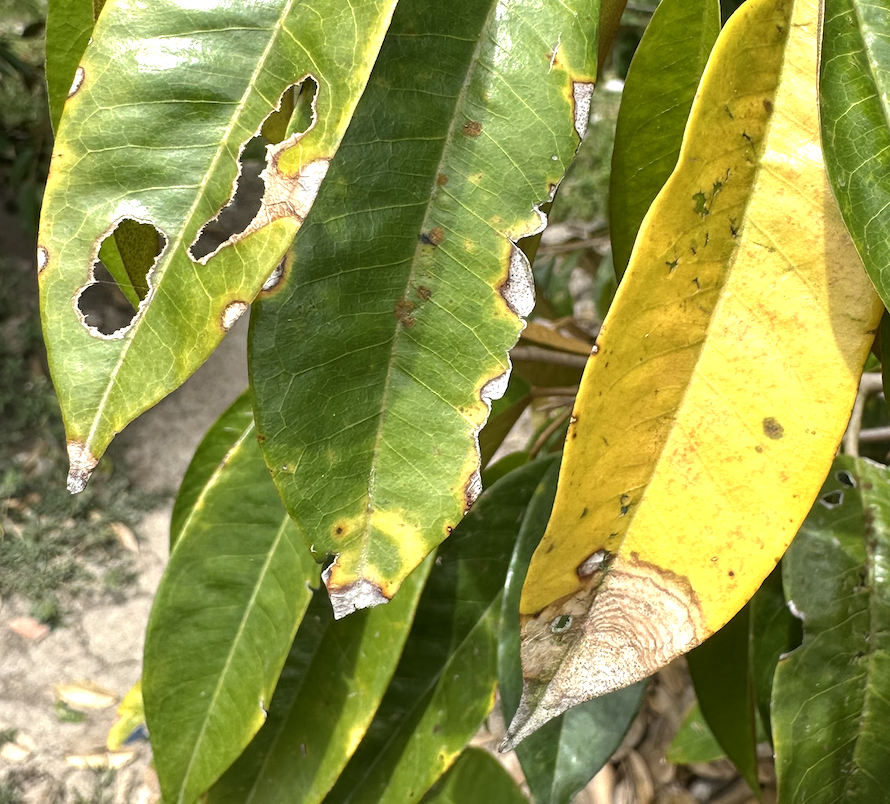
Label: anthracnose_disease